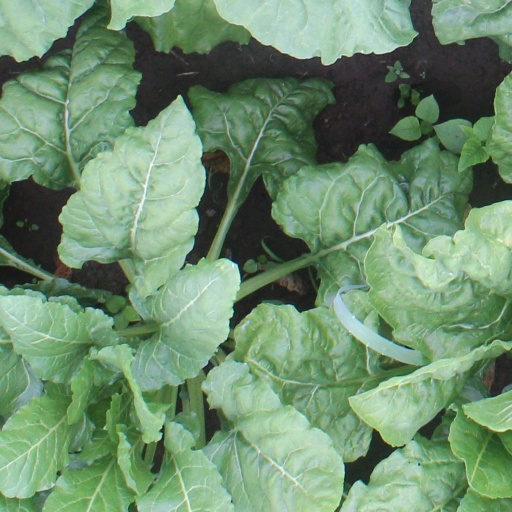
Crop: sugar beet